The Weeknd

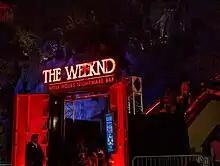
The Weeknd's haunted house as part of Universal's Halloween Horror Nights.

On August 2, 2021, Tesfaye released a snippet of new music on social media. He appeared on the cover of the September 2021 issue of "GQ", marking the magazine's first global publication. Then, in a collaboration with NBC Sports and the 2020 Summer Olympics, Tesfaye announced the single "Take My Breath", which was released on August 6. Later that month, he appeared on Kanye West's tenth studio album "Donda" on the track "Hurricane", which won Best Melodic Rap Performance at the 64th Annual Grammy Awards.